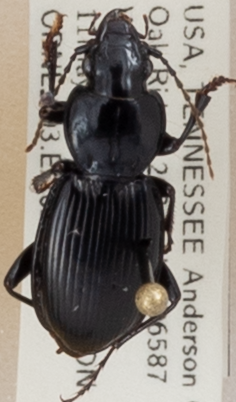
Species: Cyclotrachelus fucatus
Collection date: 2022-05-11
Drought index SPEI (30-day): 0.148
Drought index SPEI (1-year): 0.226
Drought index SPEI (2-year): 0.184